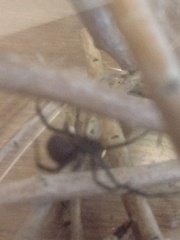
Species: Lactrodectus_hesperus